Gibson House (Cincinnati)

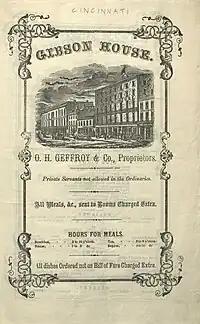
Gibson House menu on March 11, 1860

The Gibson House was a hotel in Cincinnati, Ohio. Established in 1849 by Scottish immigrant Peter Gibson, it was one of the city's foremost hotels until its destruction in 1912. Its replacement was the Hotel Gibson, a 15-story, neoclassical high-rise designed by local architect Gustave W. Drach. The Hotel Gibson was purchased by Sheraton in 1950 and renamed the Sheraton-Gibson Hotel. It was closed in 1974 and demolished in 1977 as part of a renovation of Fountain Square.